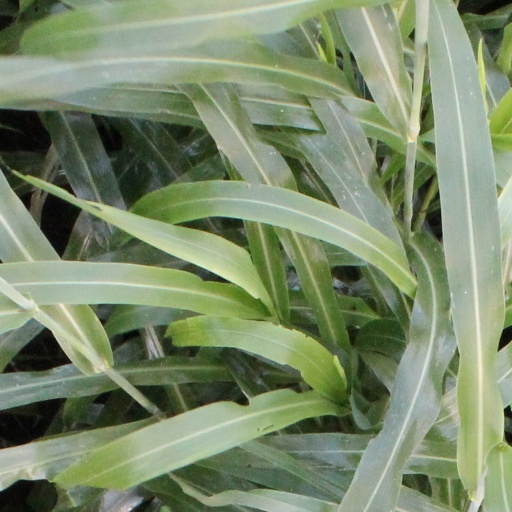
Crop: sorghum